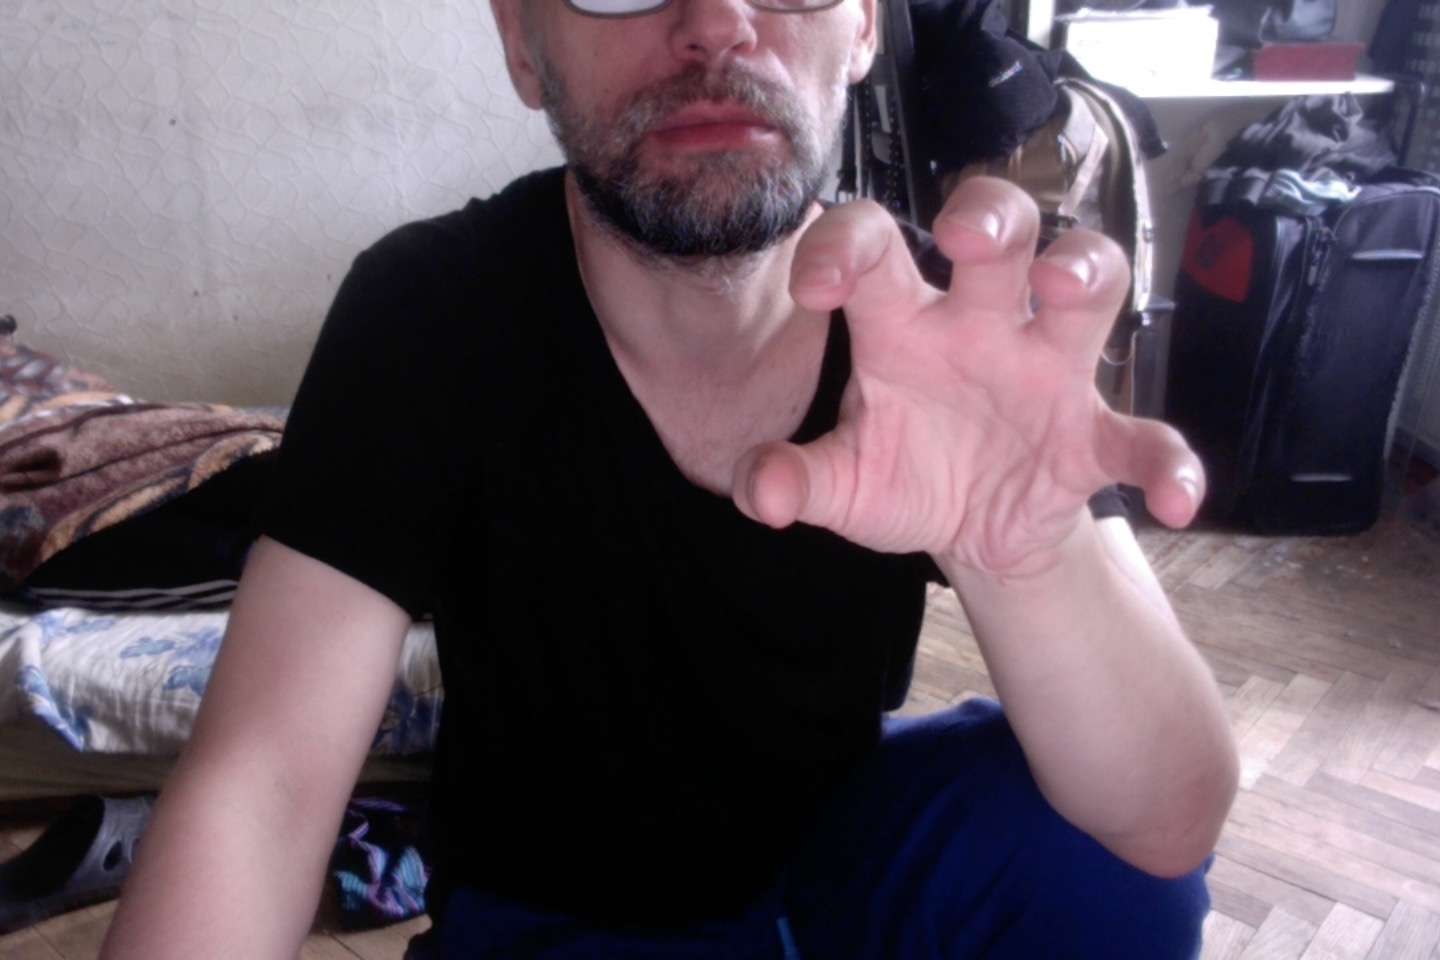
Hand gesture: grabbing